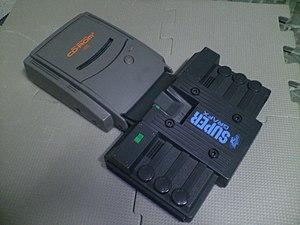
La SuperGrafx est une console de jeux vidéo fabriquée par NEC Corporation et lancée en décembre 1989 au Japon.